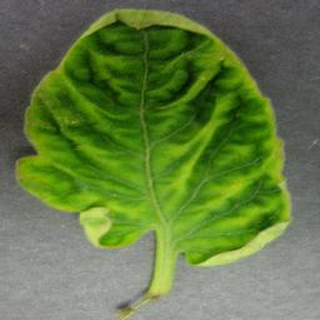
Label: tomato_yellow_leaf_curl_virus